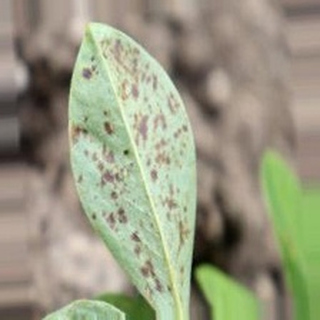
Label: groundnut_rust